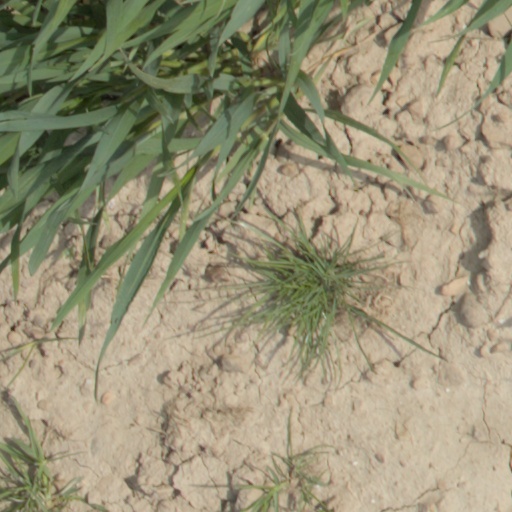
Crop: wheat